Encyclopedia of Cryptography and Security

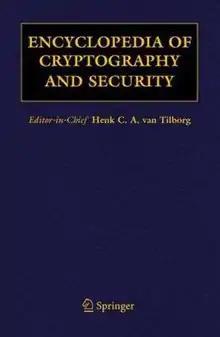

The Encyclopedia of Cryptography and Security is a comprehensive work on Cryptography for both information security professionals and experts in the fields of Computer Science, Applied Mathematics, Engineering, Information Theory, Data Encryption, etc. It consists of 460 articles in alphabetical order and is available electronically and in print. The Encyclopedia has a representative Advisory Board consisting of 18 leading international specialists.